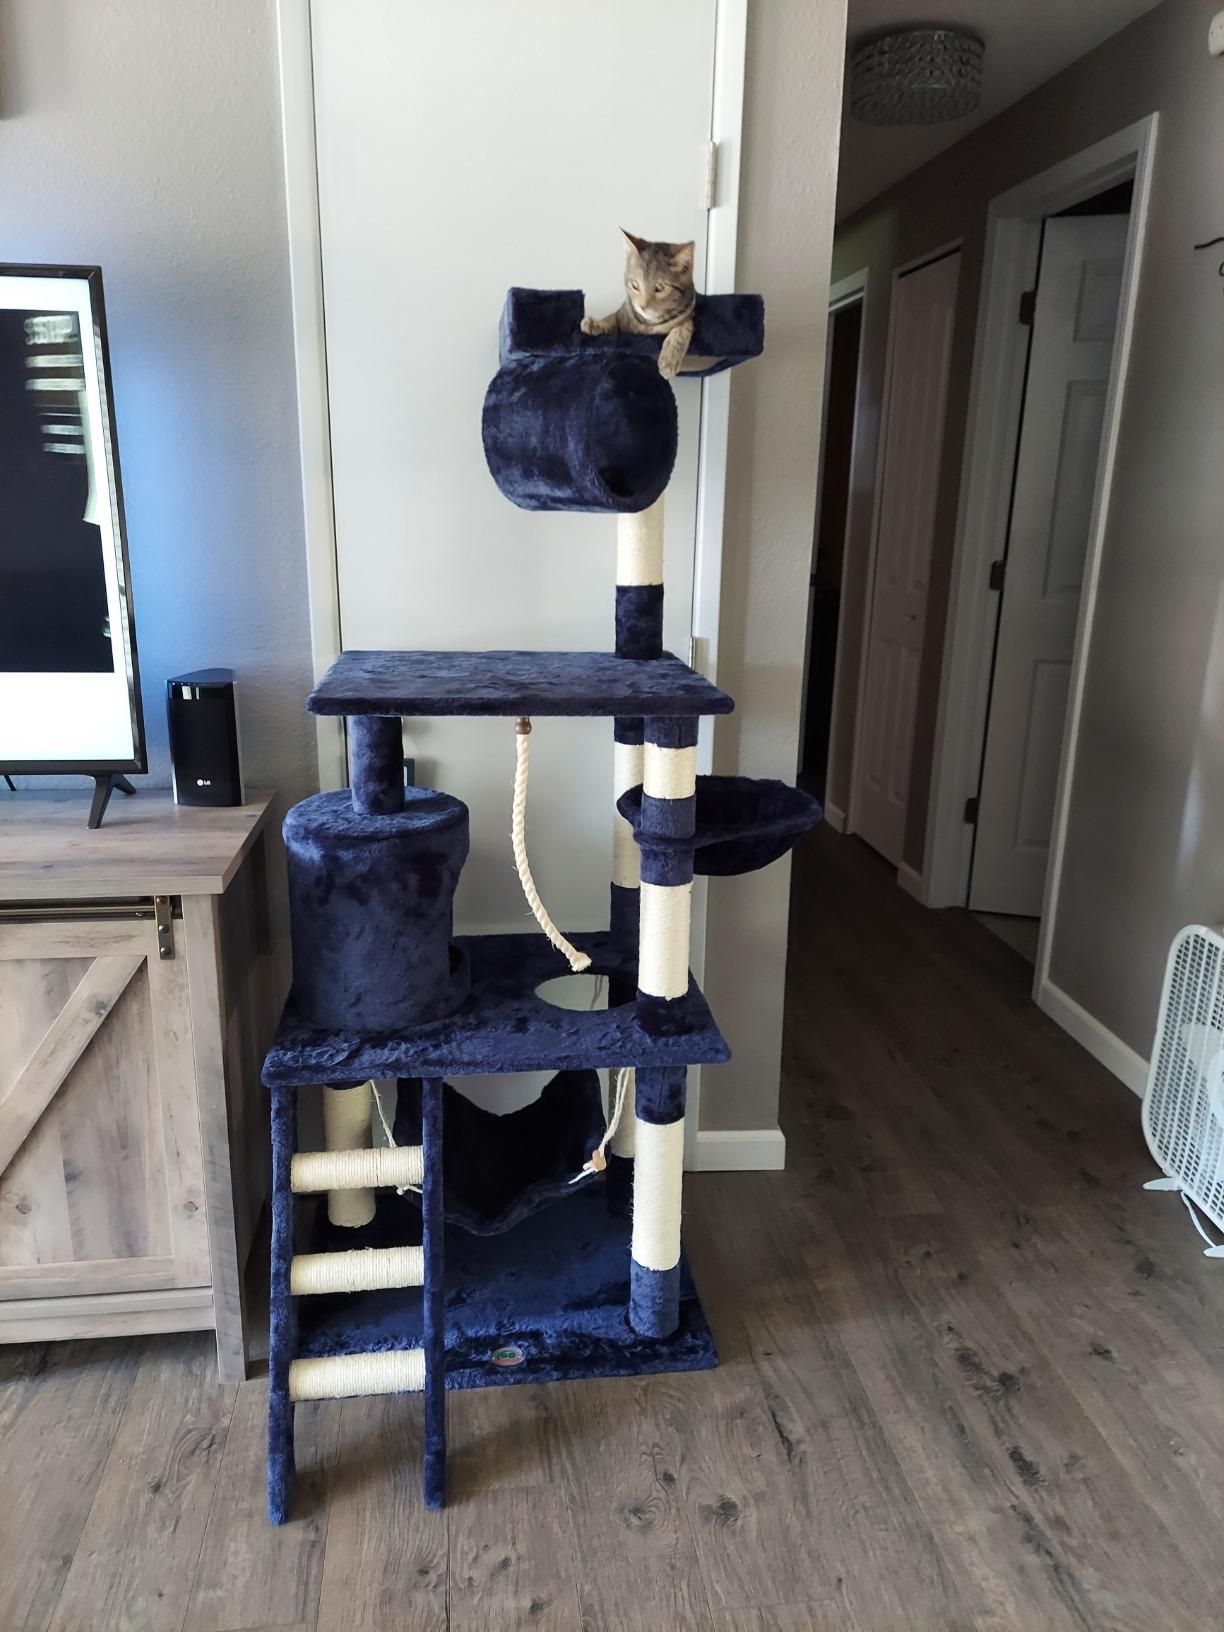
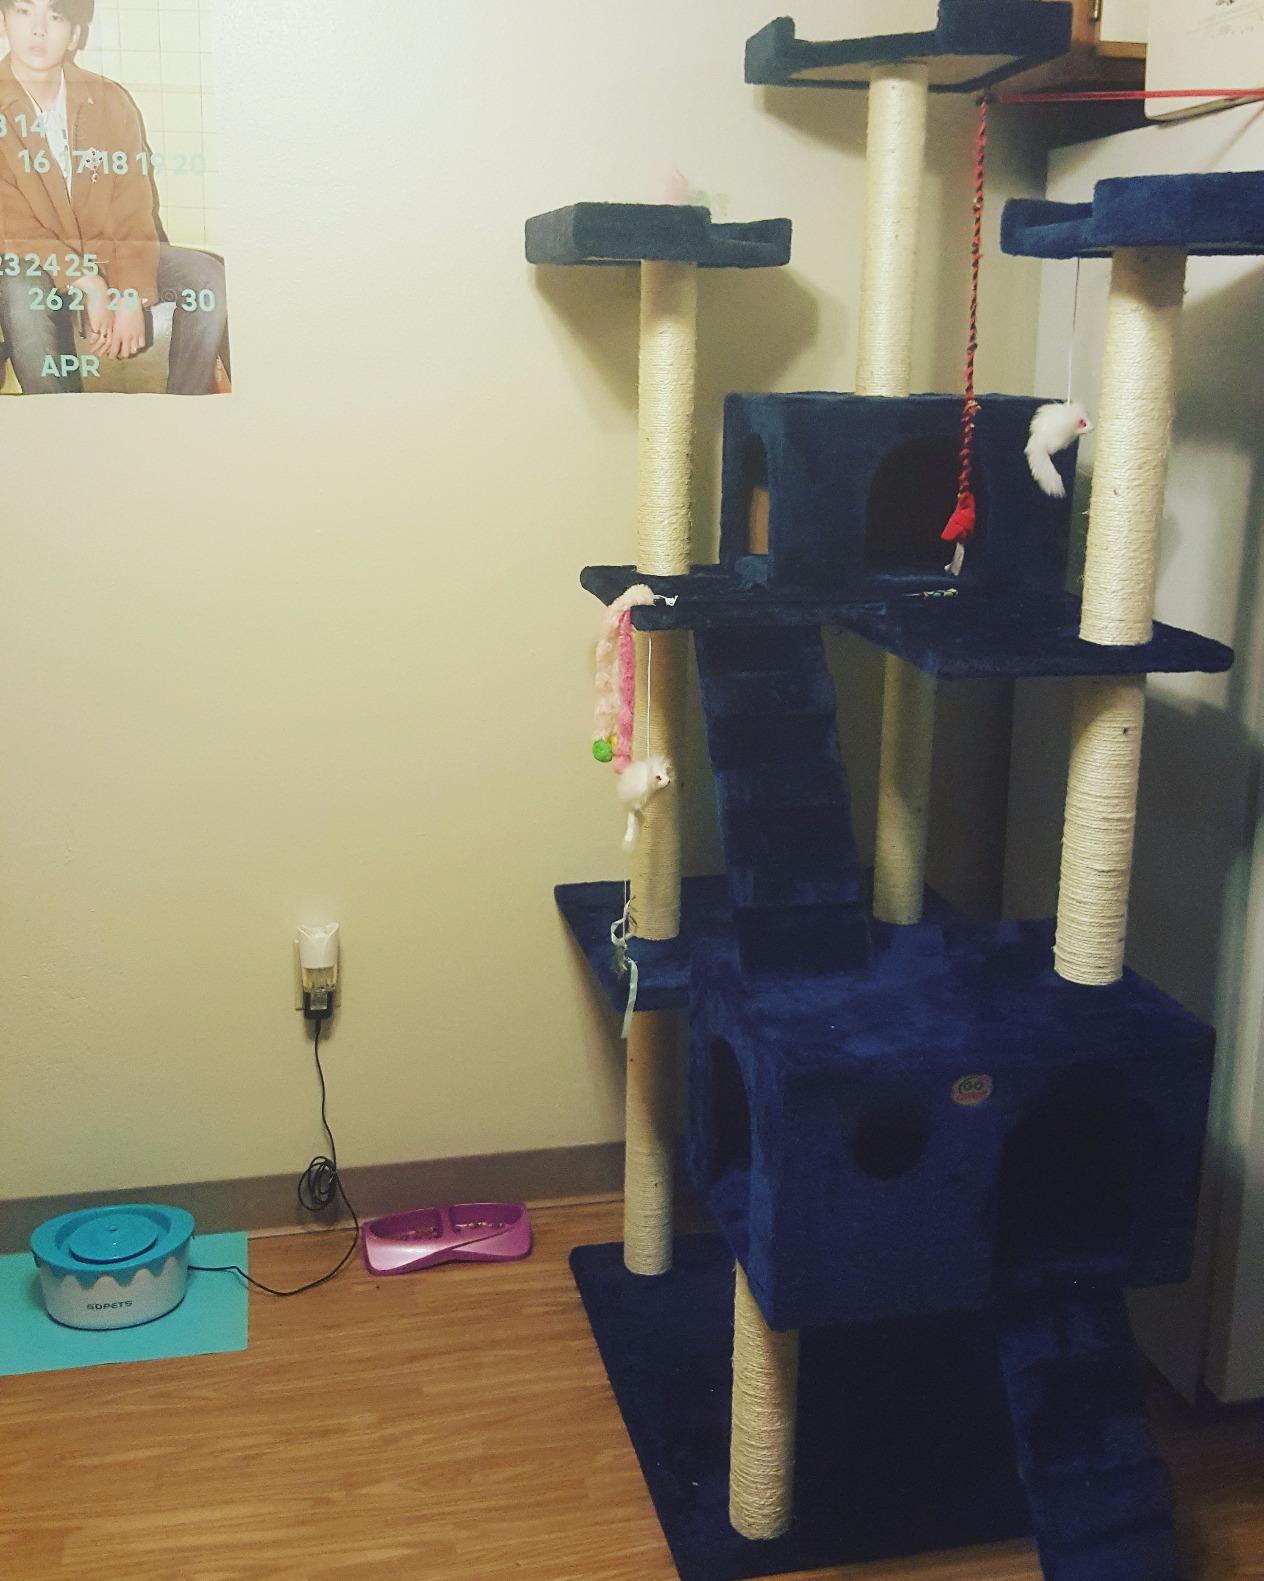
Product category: items_cat tree
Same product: no